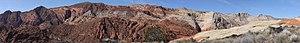
L'Utah est un État de l'Ouest des États-Unis. La capitale est Salt Lake City, centre d'une zone urbaine où vivent 88 % des 2 763 885 habitants de l'État. L'Utah est connu pour sa grande diversité géologique, avec des montagnes enneigées, des vallées aux fortes rivières et des déserts arides aux formes géologiques spectaculaires. Un des emblèmes de cet État est ainsi une arche naturelle.